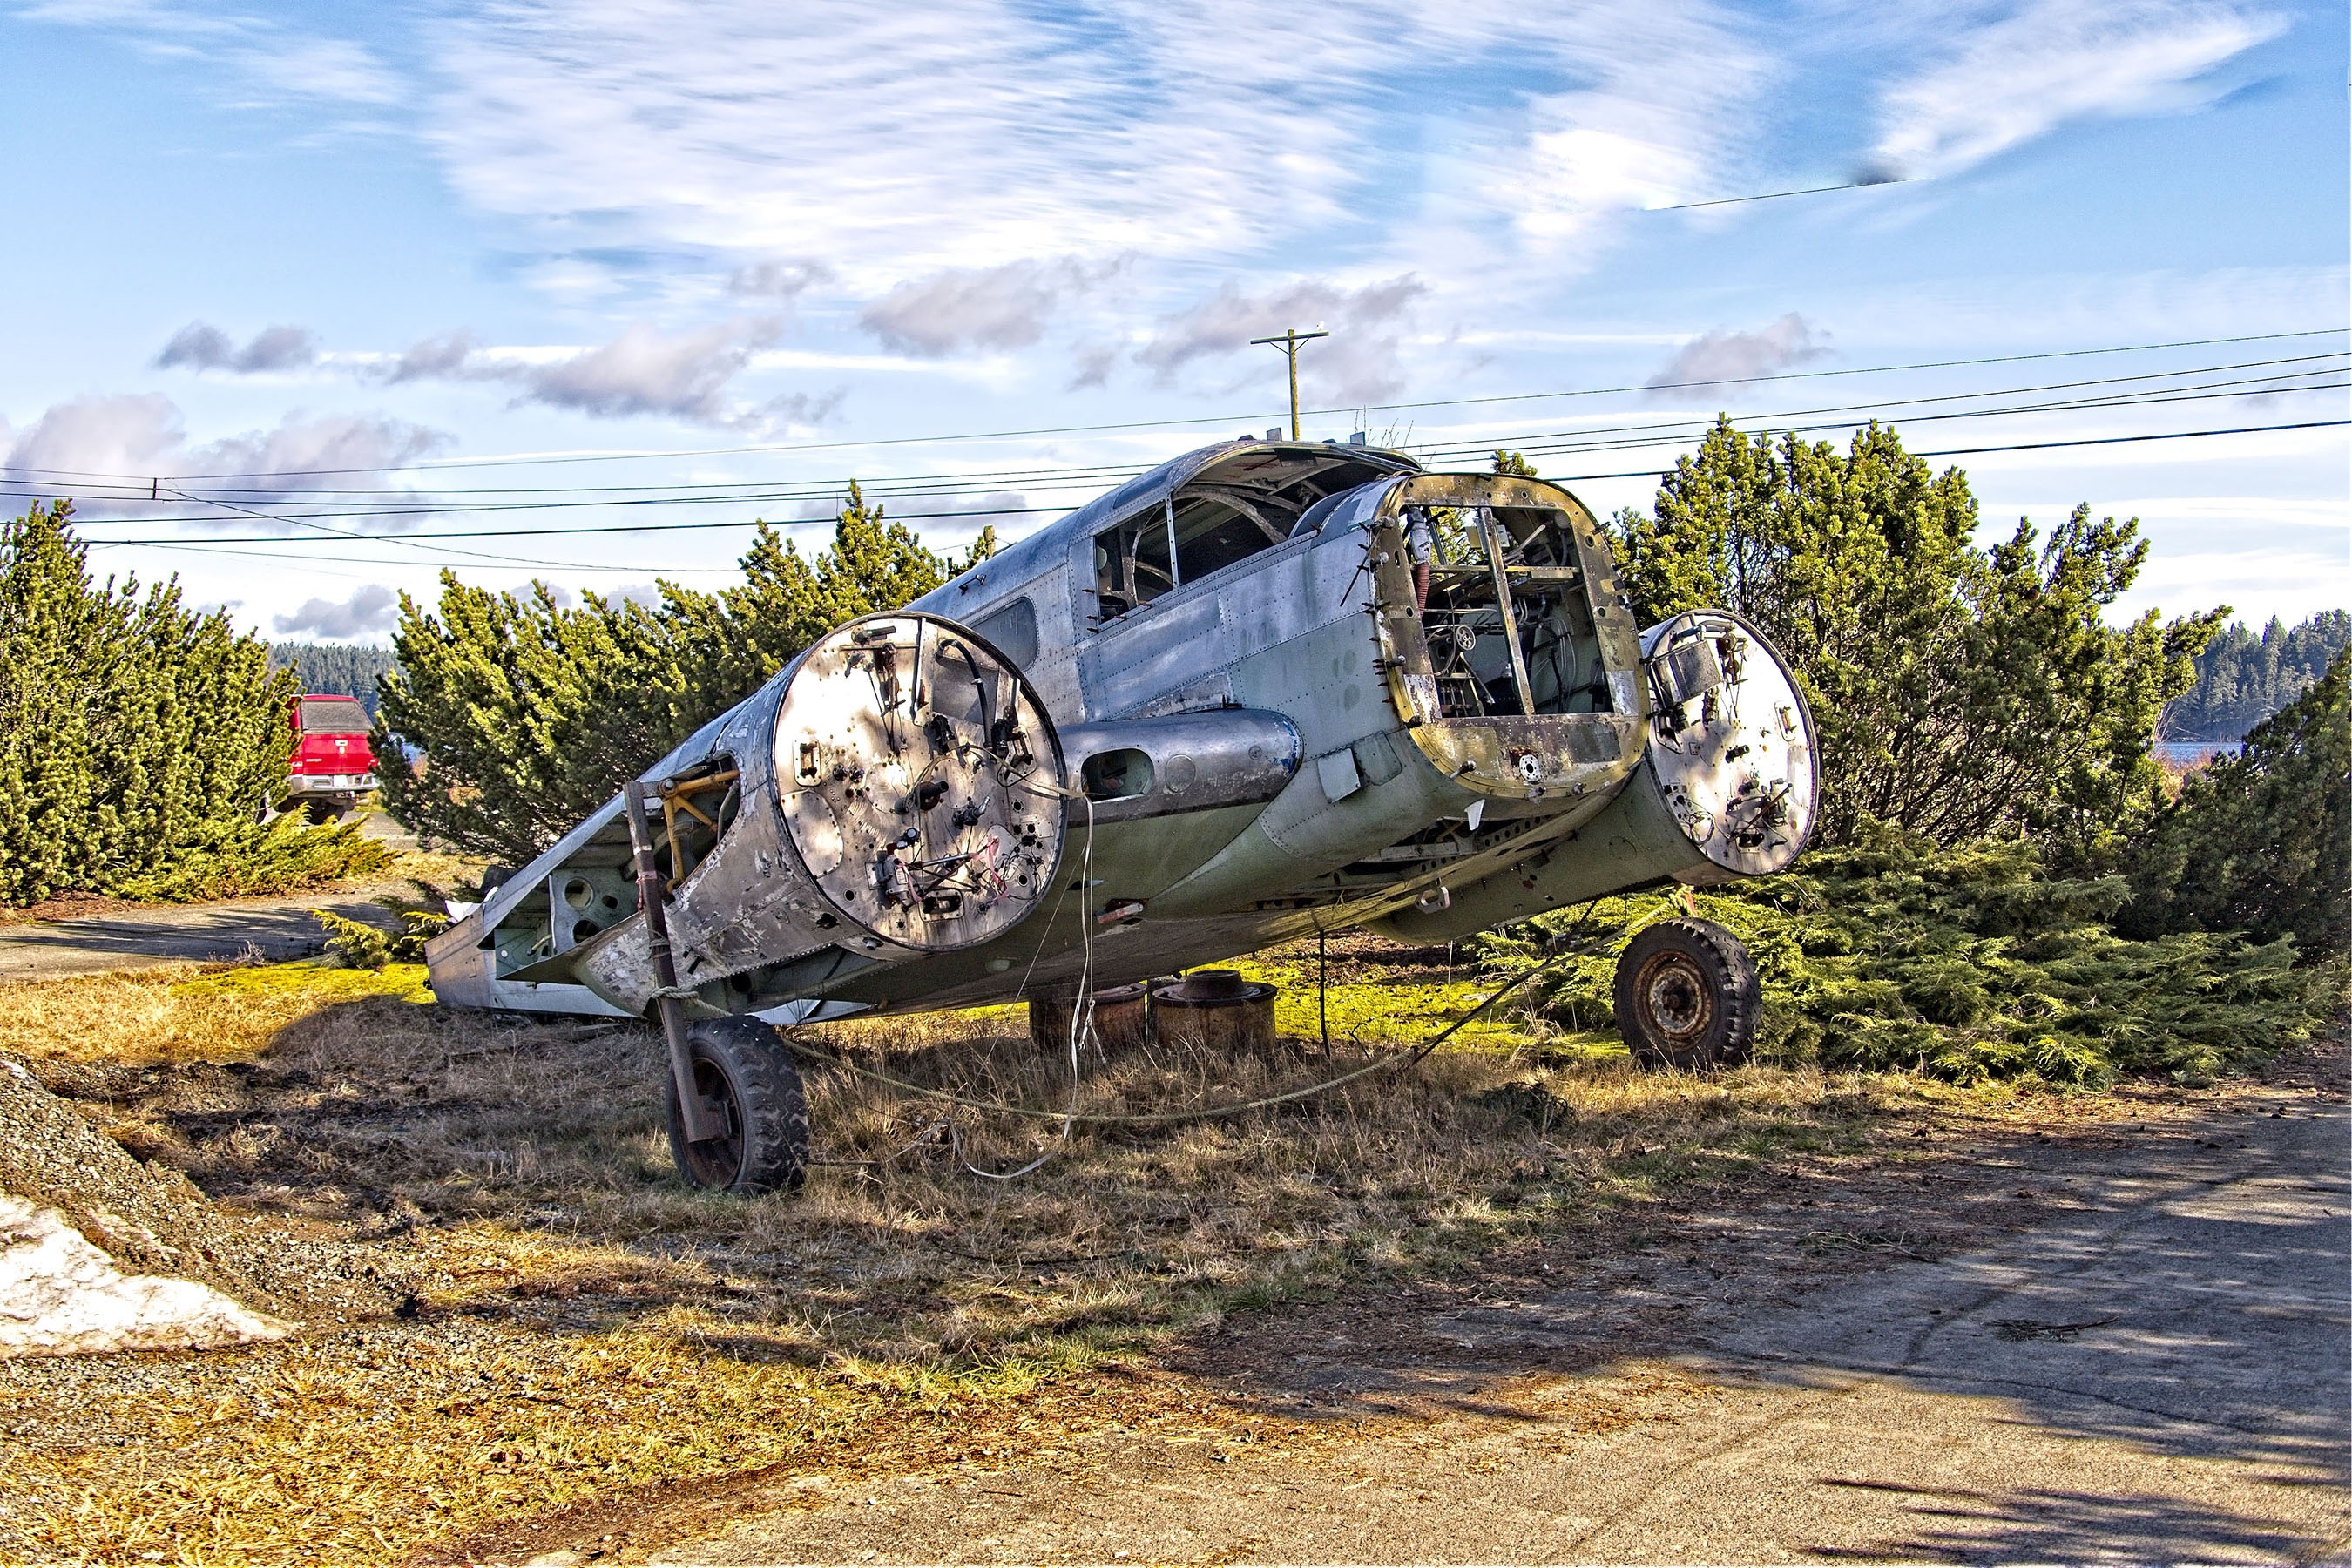
vintage, airplane, aircraft, vehicle, aviation, helicopter, rotorcraft, air force, atmosphere of earth, military helicopter, piper aztec